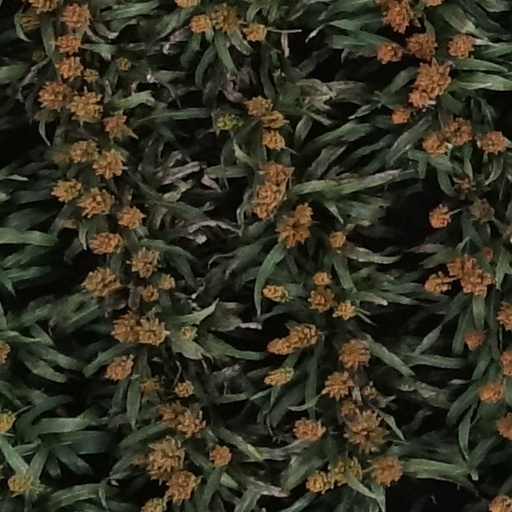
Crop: sorghum